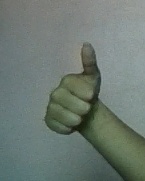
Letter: aleff